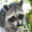
Label: raccoon